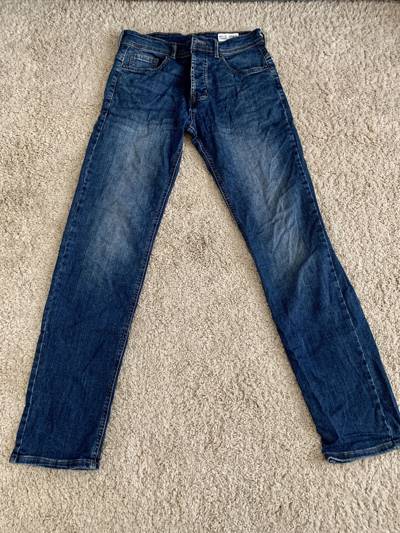
Waste category: clothes